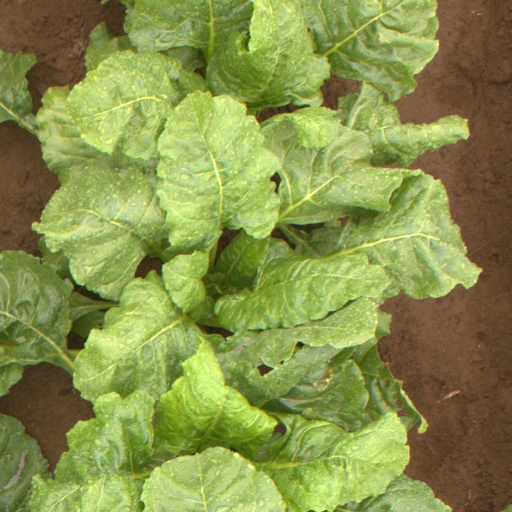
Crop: sugar beet